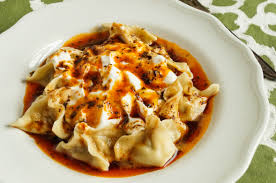
Yemek: manti